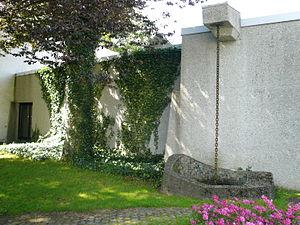
David Sandved était un architecte norvégien.